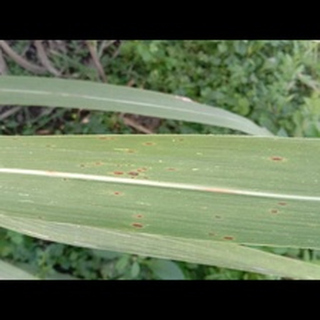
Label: sugarcane_rust